Khat

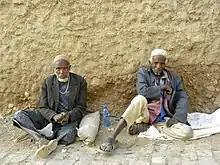
Harari men consuming khat in the street of Harar, Ethiopia

In recent years, improved roads, off-road motor vehicles, and air transportation have increased the global distribution of this perishable commodity and, as a result, the plant has been found in places such as Australia, Netherlands, Canada, the United Kingdom, the Levant, Rome (Italy), New Zealand and the United States. In the US, freshly-packed khat leaves are sold in the African and Middle Eastern markets of Boston, Dallas, Los Angeles, and New York City, where the demand is highest.